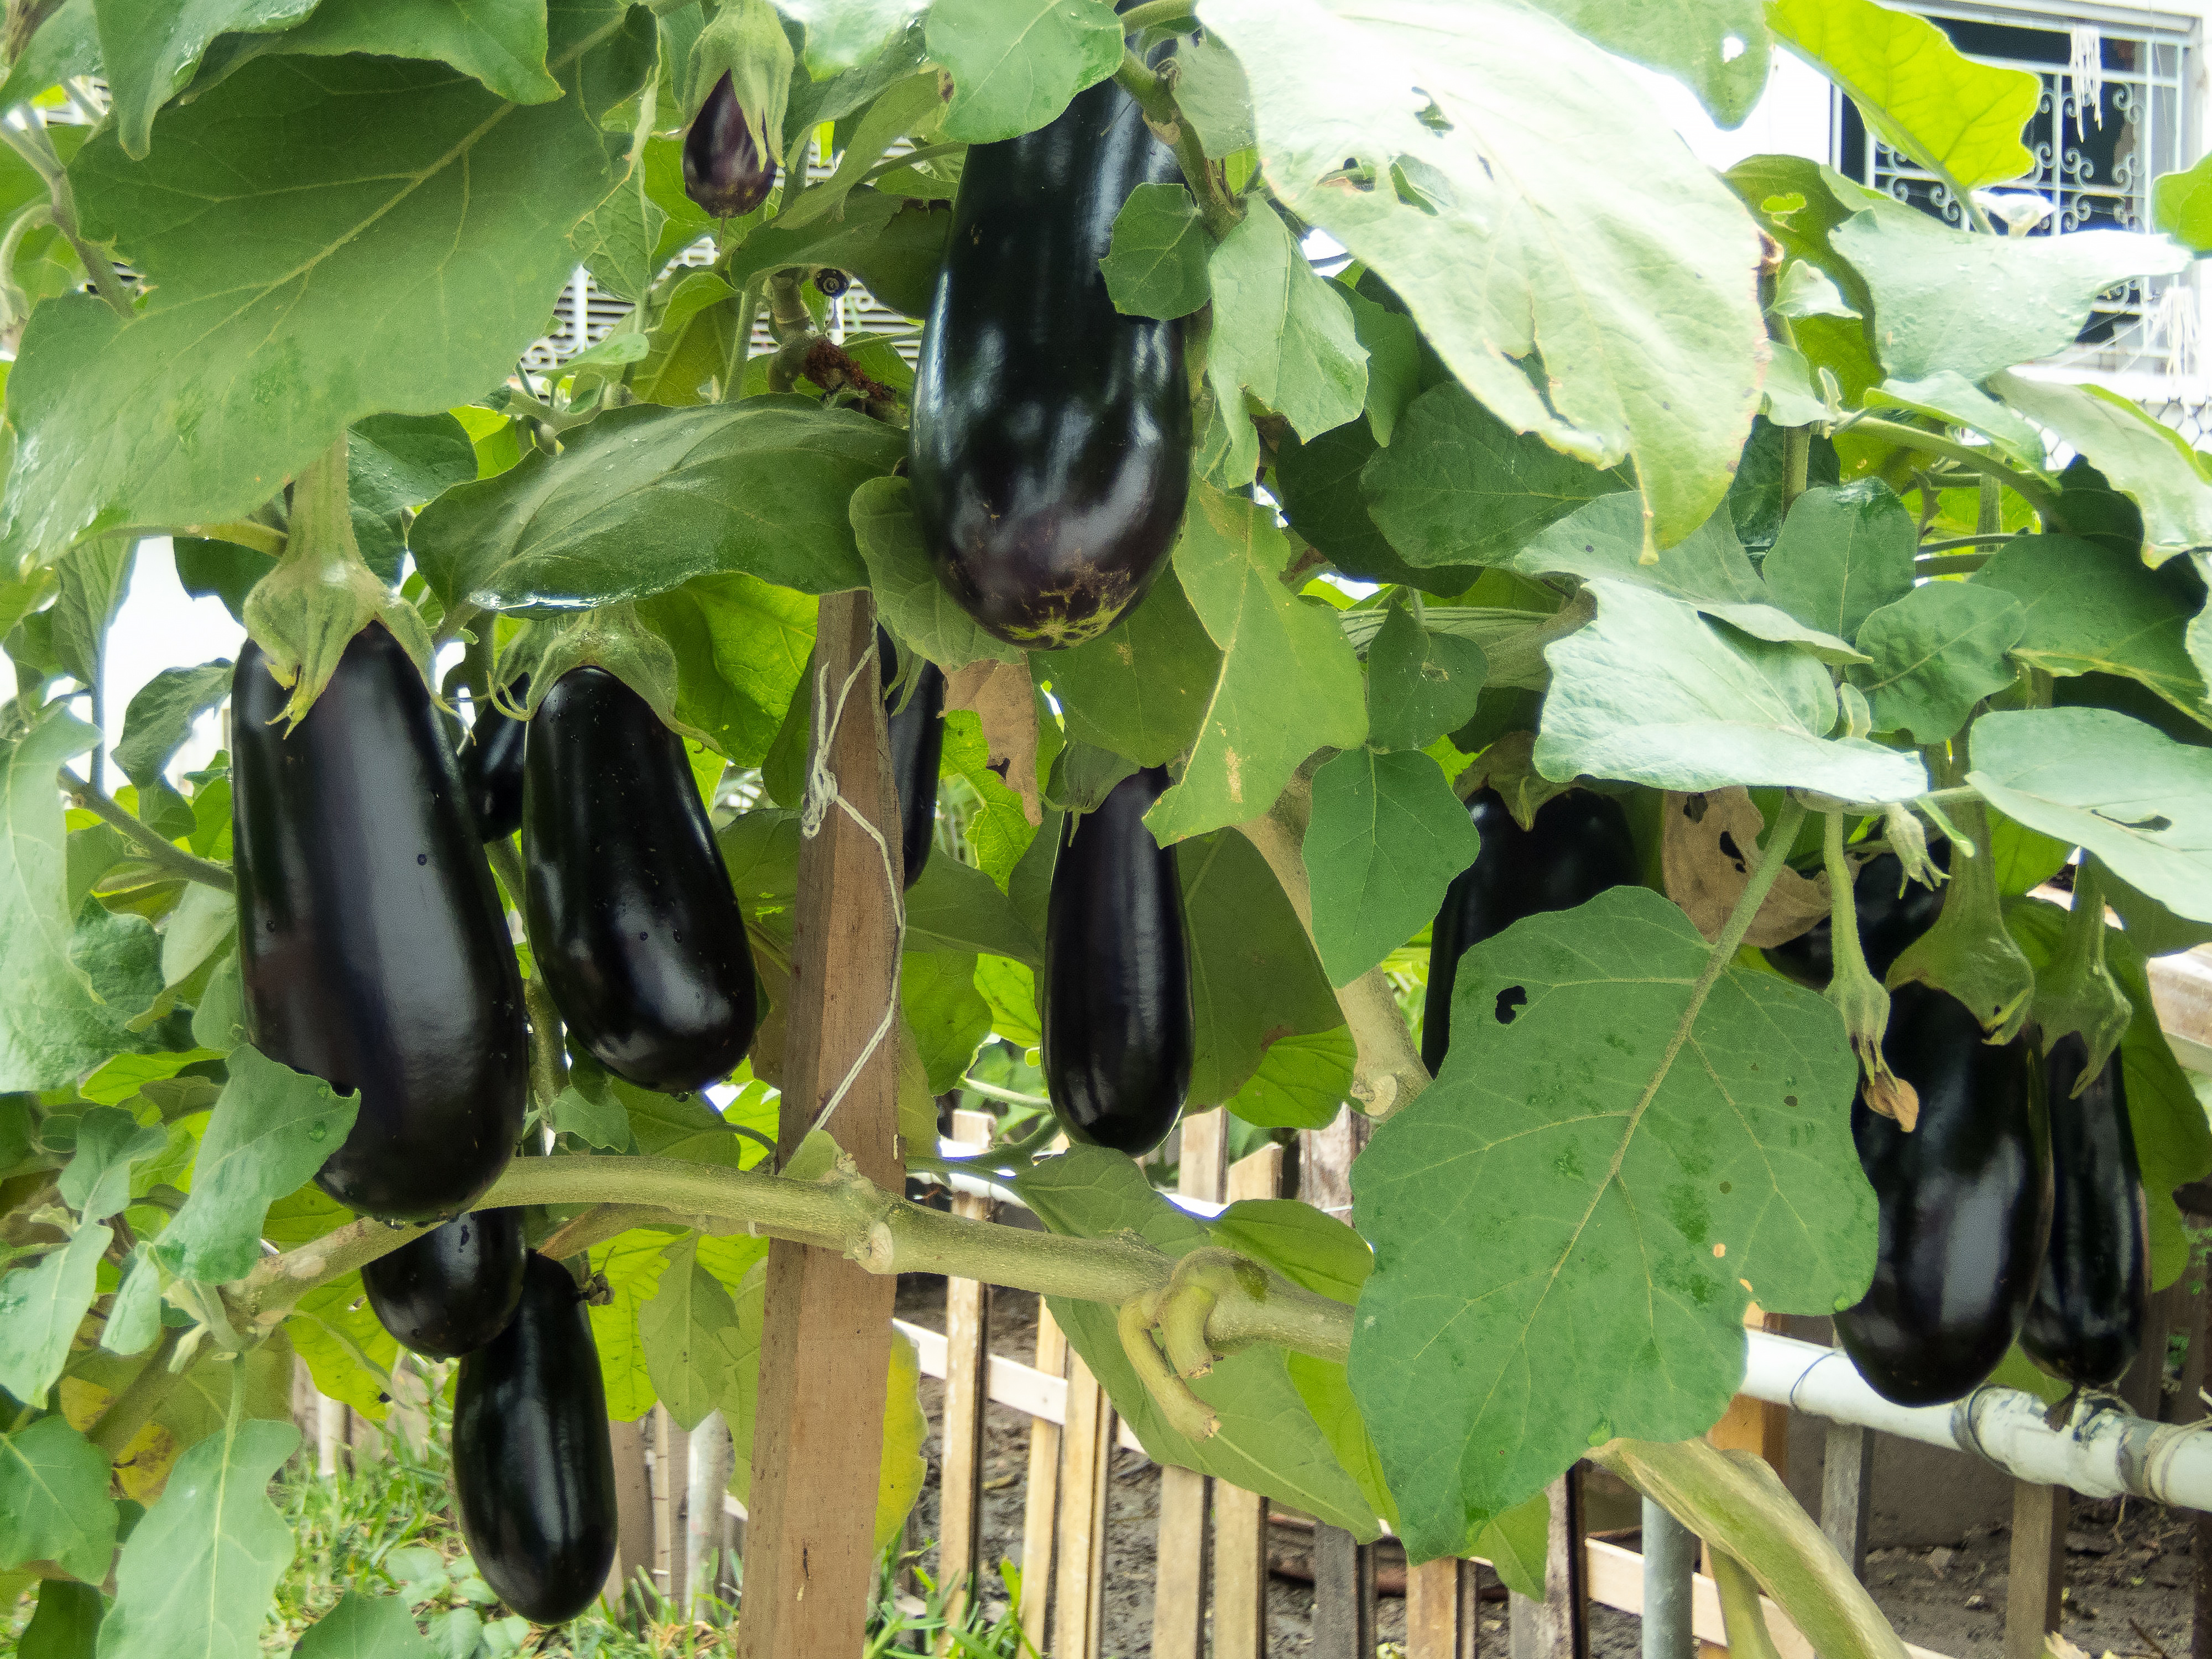
eggplant, plant, peppers, produce, bell peppers and chili peppers, vegetable